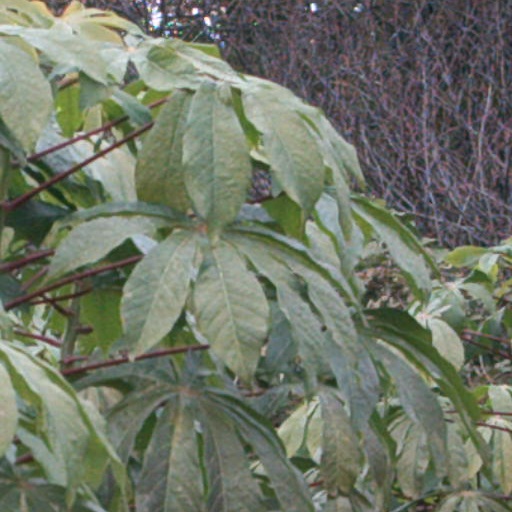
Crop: cassava